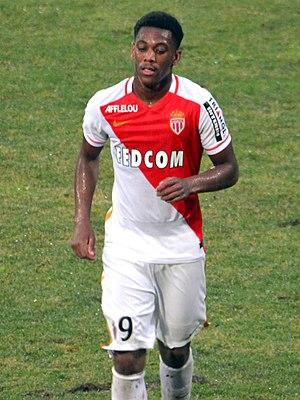
Anthony Martial, né le 5 décembre 1995 à Massy en Essonne, est un footballeur international français qui évolue en Premier League au poste d'ailier gauche à Manchester United. Il est le frère du défenseur Johan Martial.